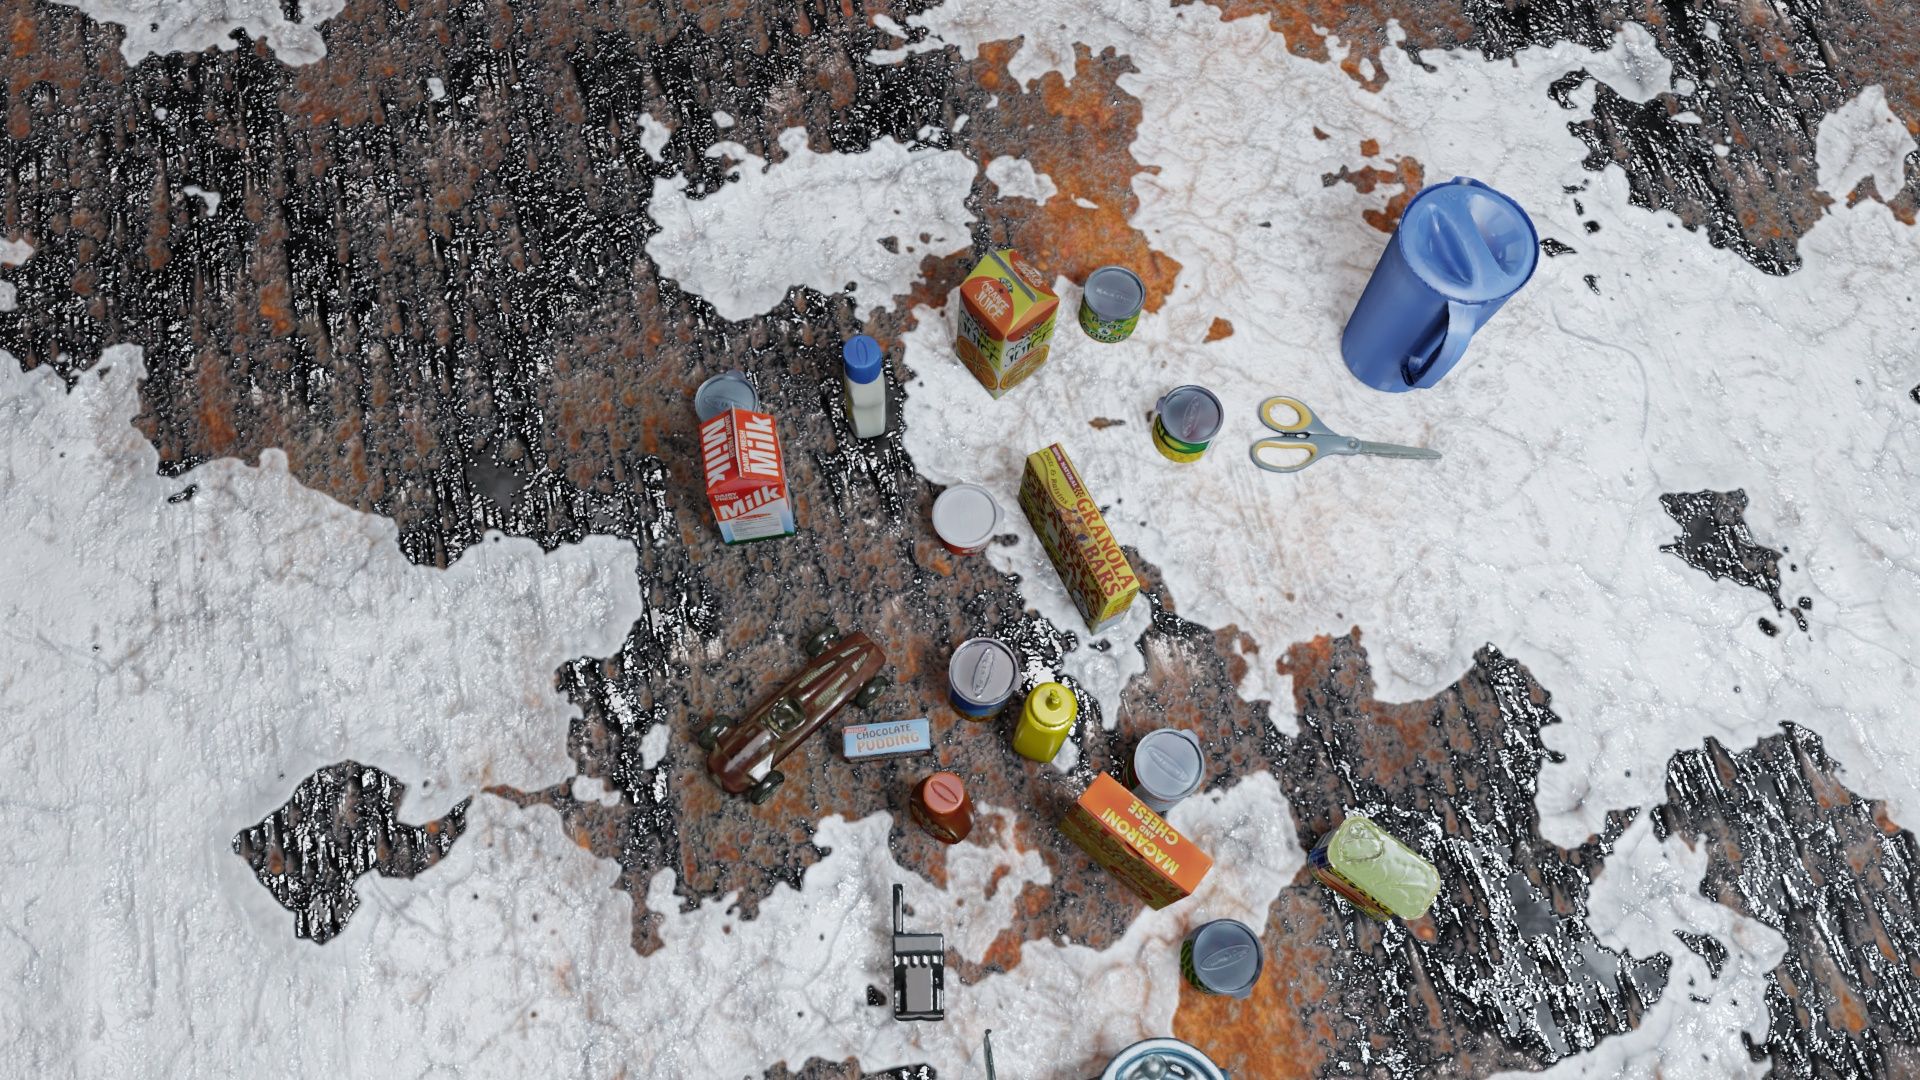
Question:
What are the eight normalized (x, y) image coordinates between 0 and 1 for the cuboid corners of the yogurt container designed for children with a vibrant orange strawberry theme? Your answer should be a list of normalized (x, y) image coordinates between 0 and 1 with bottom face first then top face, all counter-clockwise.
Answer: [(0.477604, 0.490741), (0.502083, 0.532407), (0.526042, 0.491667), (0.501563, 0.451852), (0.477604, 0.475), (0.503125, 0.517593), (0.528125, 0.475), (0.502604, 0.433333)]